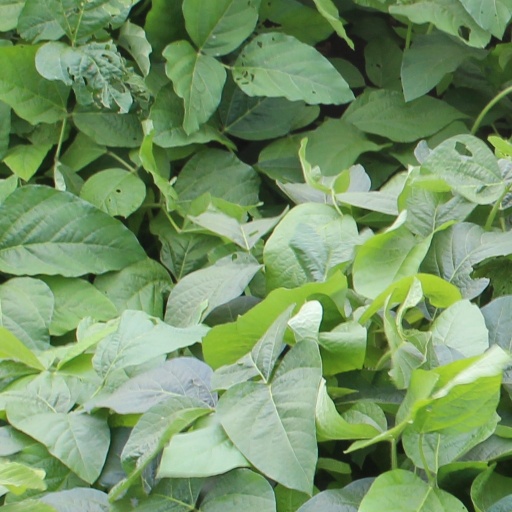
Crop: soybean